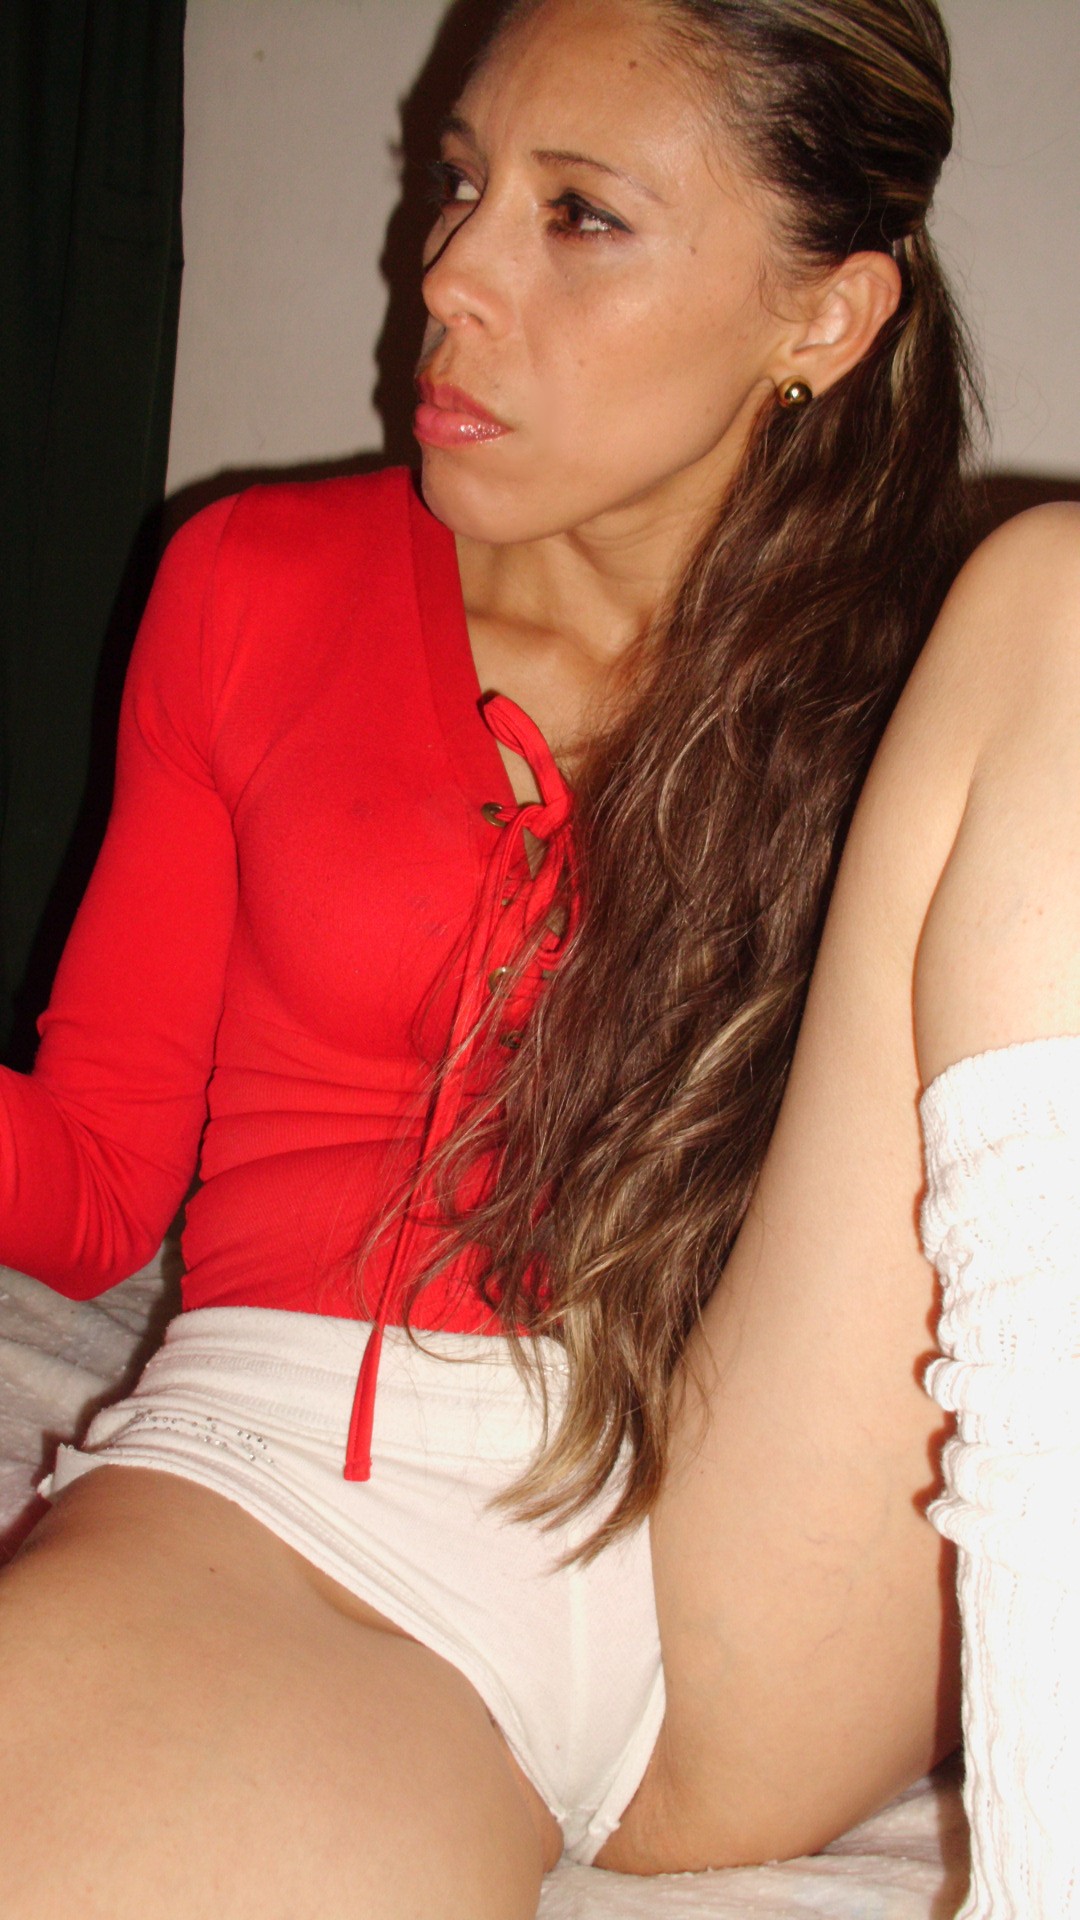
sand, girl, sunshine, woman, hair, summer, leg, model, clothing, muscle, bikini, swimwear, human, body, beauty, sexy, blond, image, young, canary, islands, exposure, abdomen, photo, shoot, thong, positions, sun, tanning, undergarment, free, lips, thigh, knee, brown hair, calf, long hair, foot, sock, thorax, torso, hip, flesh, throat, pigtail, fetish model, art model, photo shoot, stomach, ankle